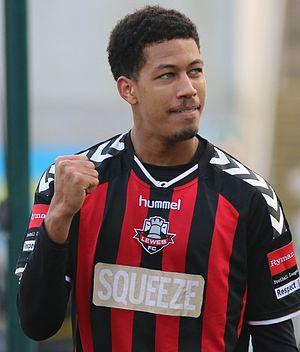
Jonté Smith, né le 10 juillet 1994 à Hamilton, est un footballeur international bermudien jouant au poste d'attaquant.